Muscat

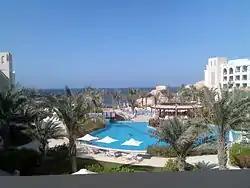
Shangri la in Muscat

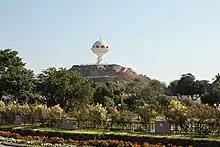
Riyam Park with Incense Burner

Muscat is located in northeast Oman. The Tropic of Cancer passes south of the area. It is bordered to its west by the plains of the Al Batinah Region and to its east by Ash Sharqiyah Region. The interior plains of Ad Dakhiliyah Region border Muscat to the south, while the Gulf of Oman forms the northern and western periphery of the city. The water along the coast of Muscat runs deep, forming two natural harbours, in Muttrah and Muscat. The Central Hajar Mountains run through the northern coastline of the city.